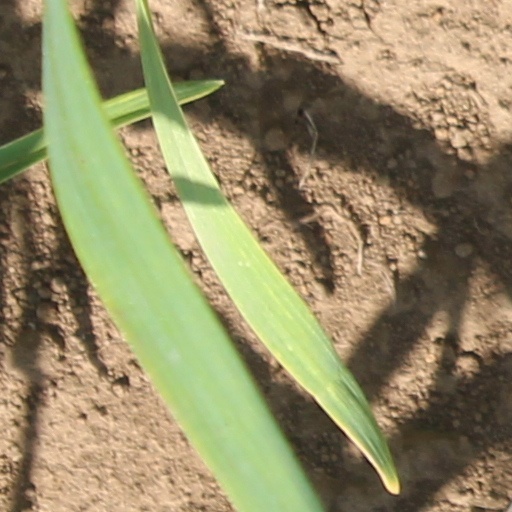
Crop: wheat